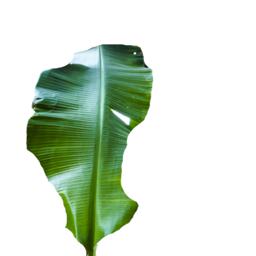
Label: BHIMKOL